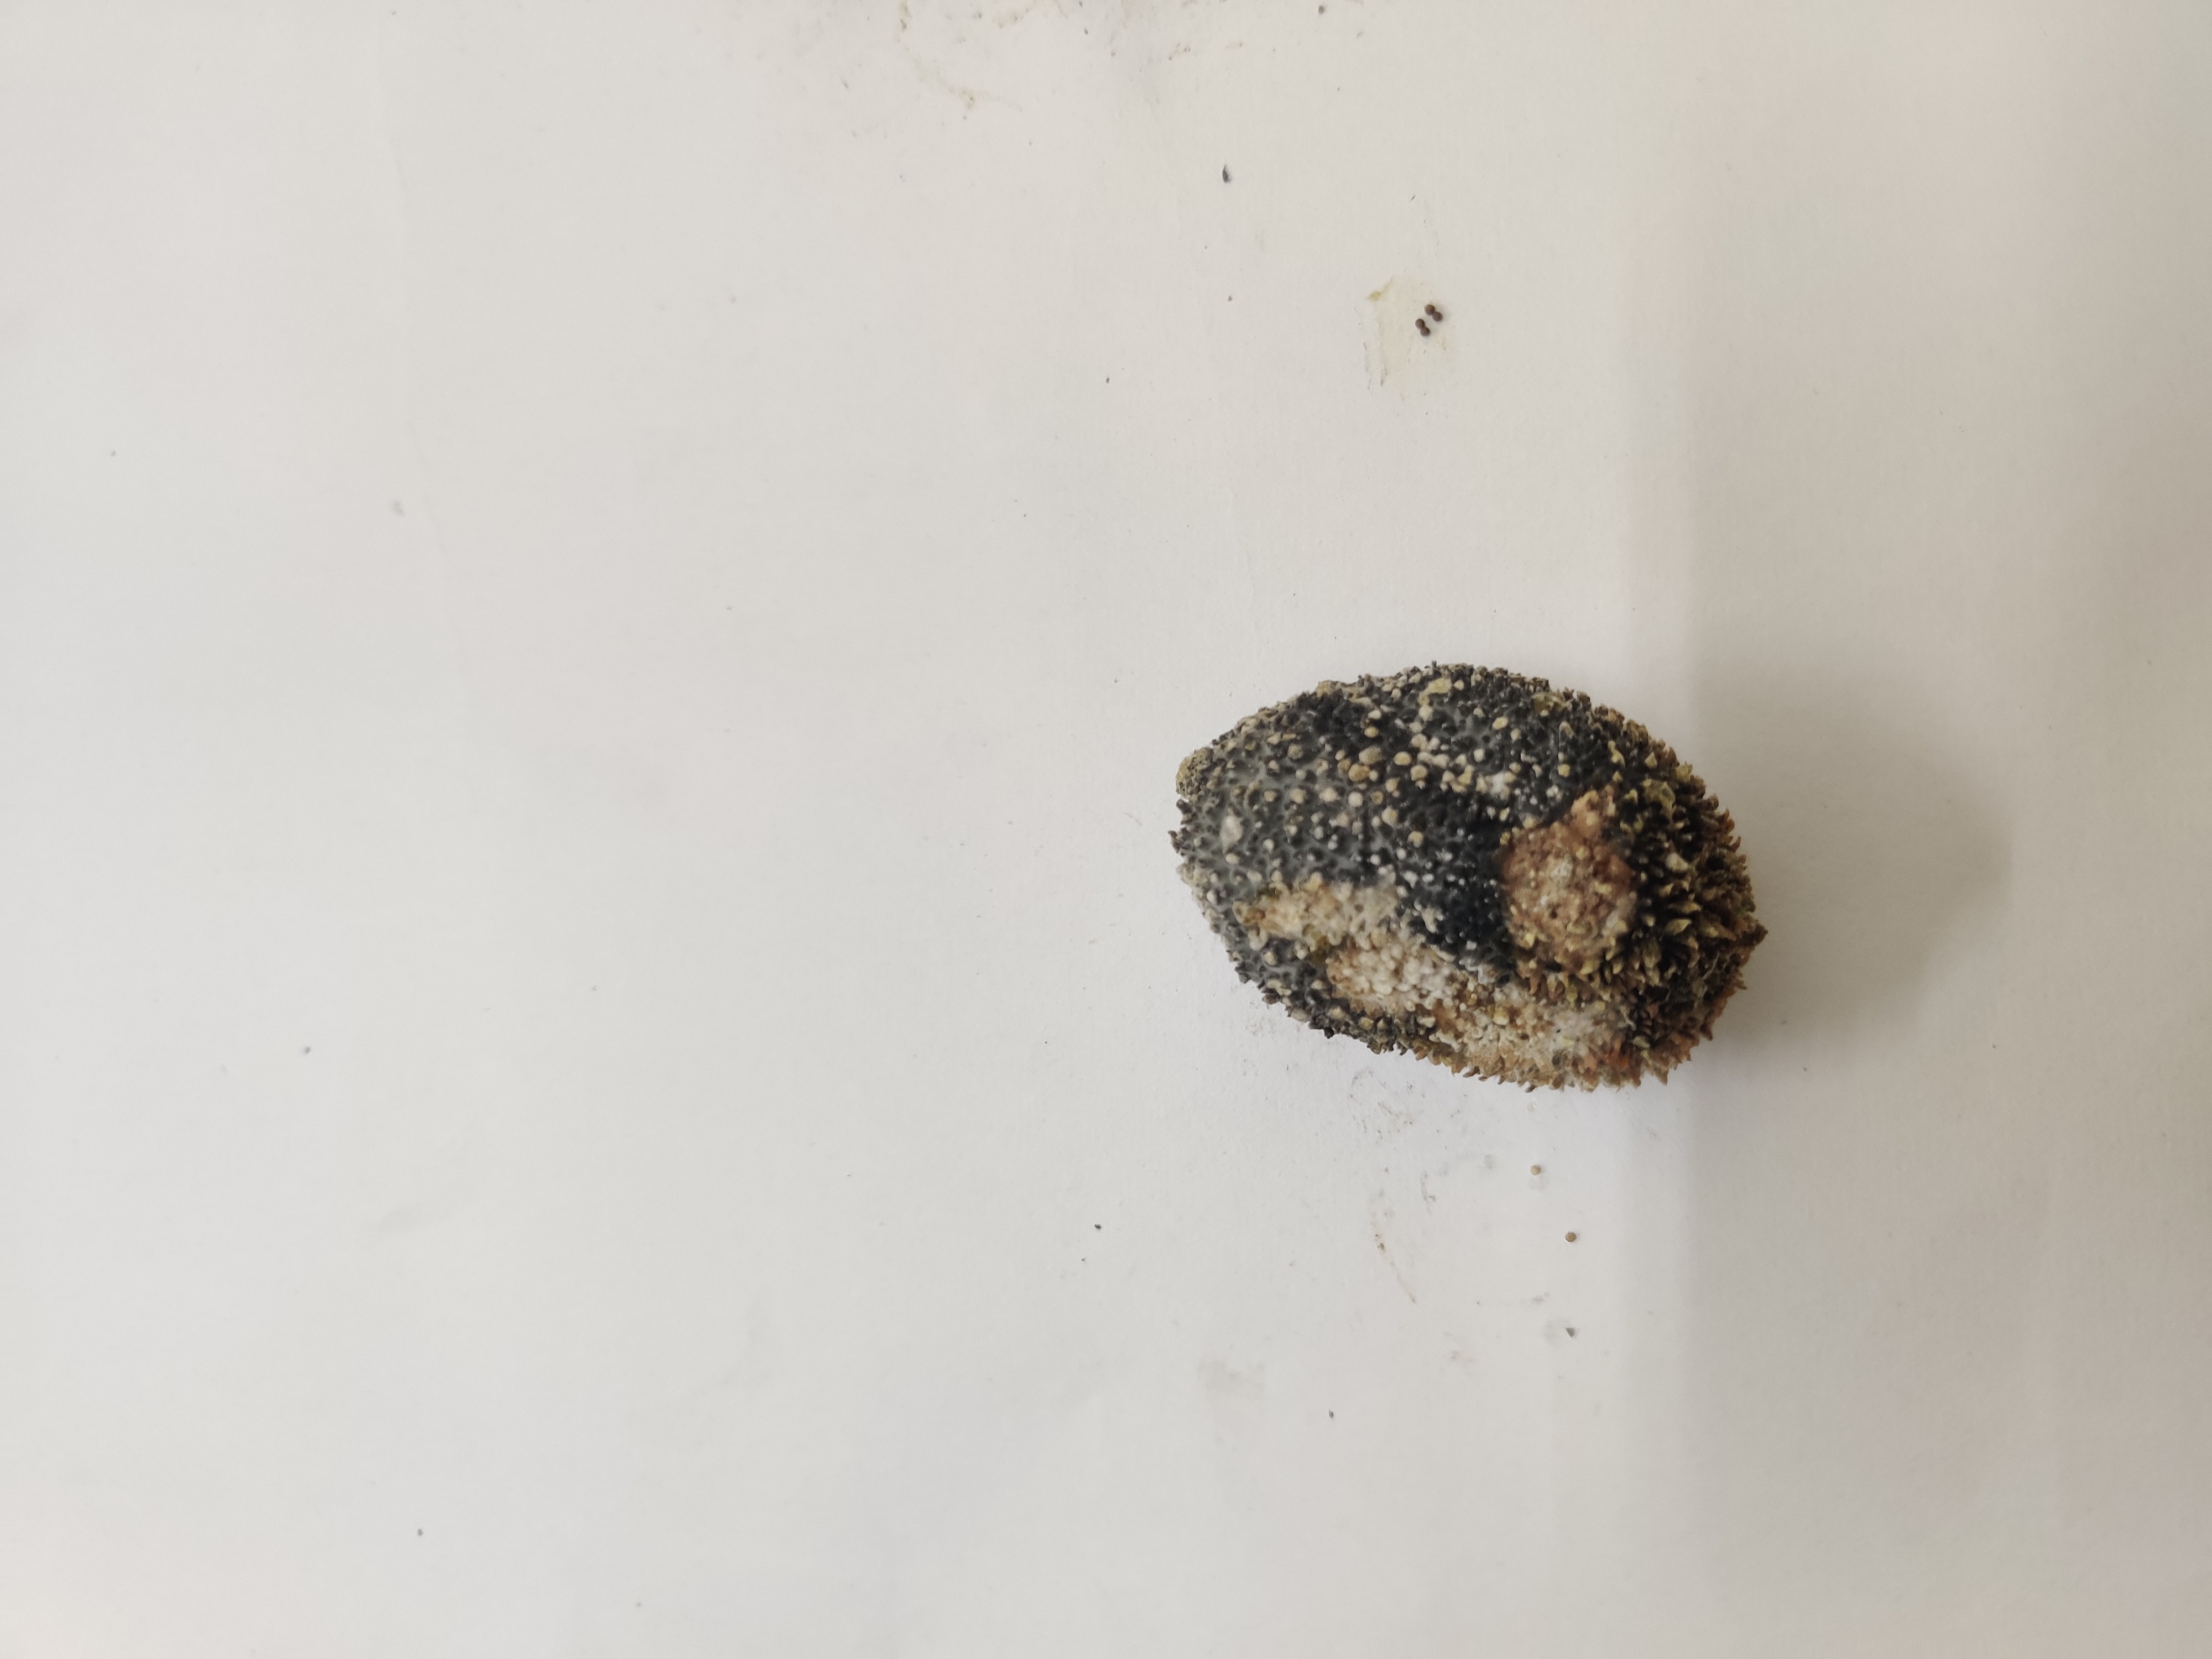
Crop: Spiny Gourd
Condition: Damaged